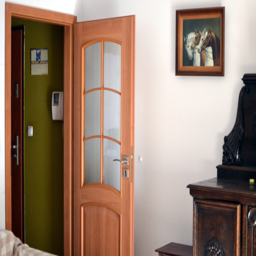
a single room for rent